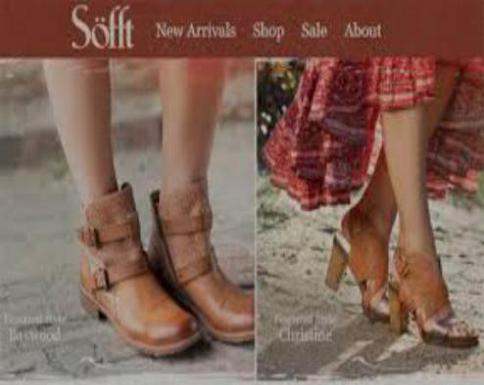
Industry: Clothes